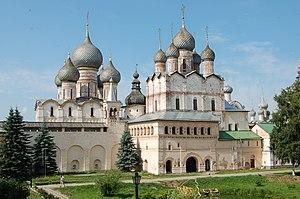
Le kremlin de Rostov est la citadelle de la ville de Rostov Veliki, qui servait de résidence au Métropolite de l'éparchie de Rostov et Iaroslavl. Ce kremlin est situé au centre de la ville, sur les bords du lac Nero. Il date de la seconde moitié du xviiᵉ siècle. La ville de Rostov Veliki est classée dans l'héritage culturel de la Fédération de Russie et se trouve sur le parcours de l'anneau d'or de Russie, témoignage de la richesse de l'architecture russe ancienne.